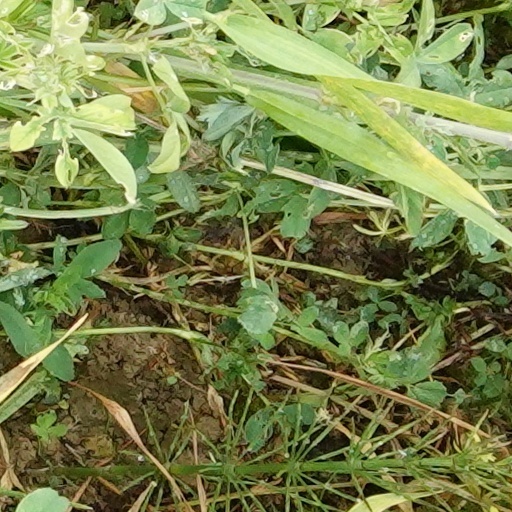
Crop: wheat